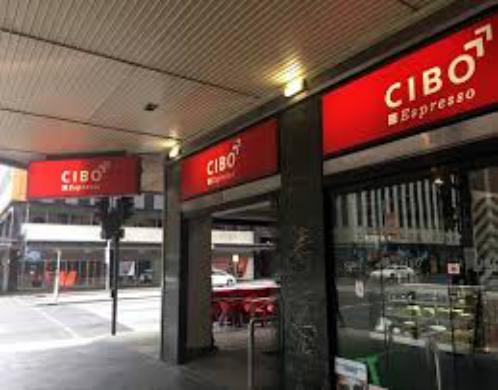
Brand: Cibo Espresso
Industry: Food